3rd Foot Grenadier Regiment of the Imperial Guard

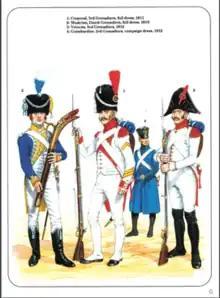
Uniform variations of the regiment and its attached supporting units

The Dutch Grenadiers were a French Grenadier Imperial Guard Regiment during the Napoleonic Wars that specialized in bayonet charge, close protection, frontal assault, line warfare, infantry square tactics, siege warfare, and vanguard. They were originally formed out of Louis Bonaparte's royal guard in the Kingdom of Holland.